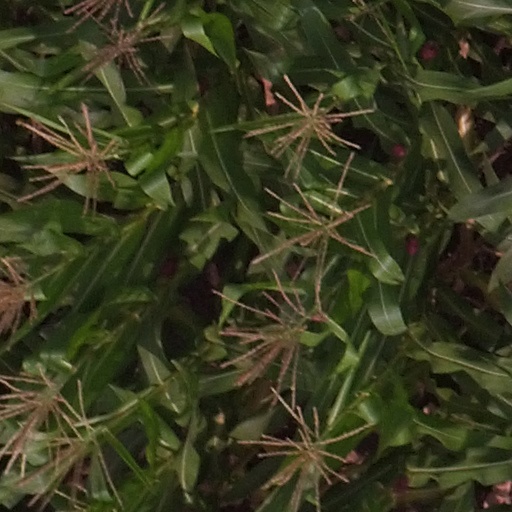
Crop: maize; corn